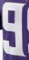
Number: 9